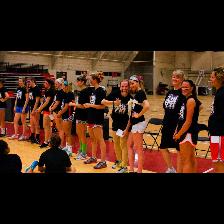
Label: Human